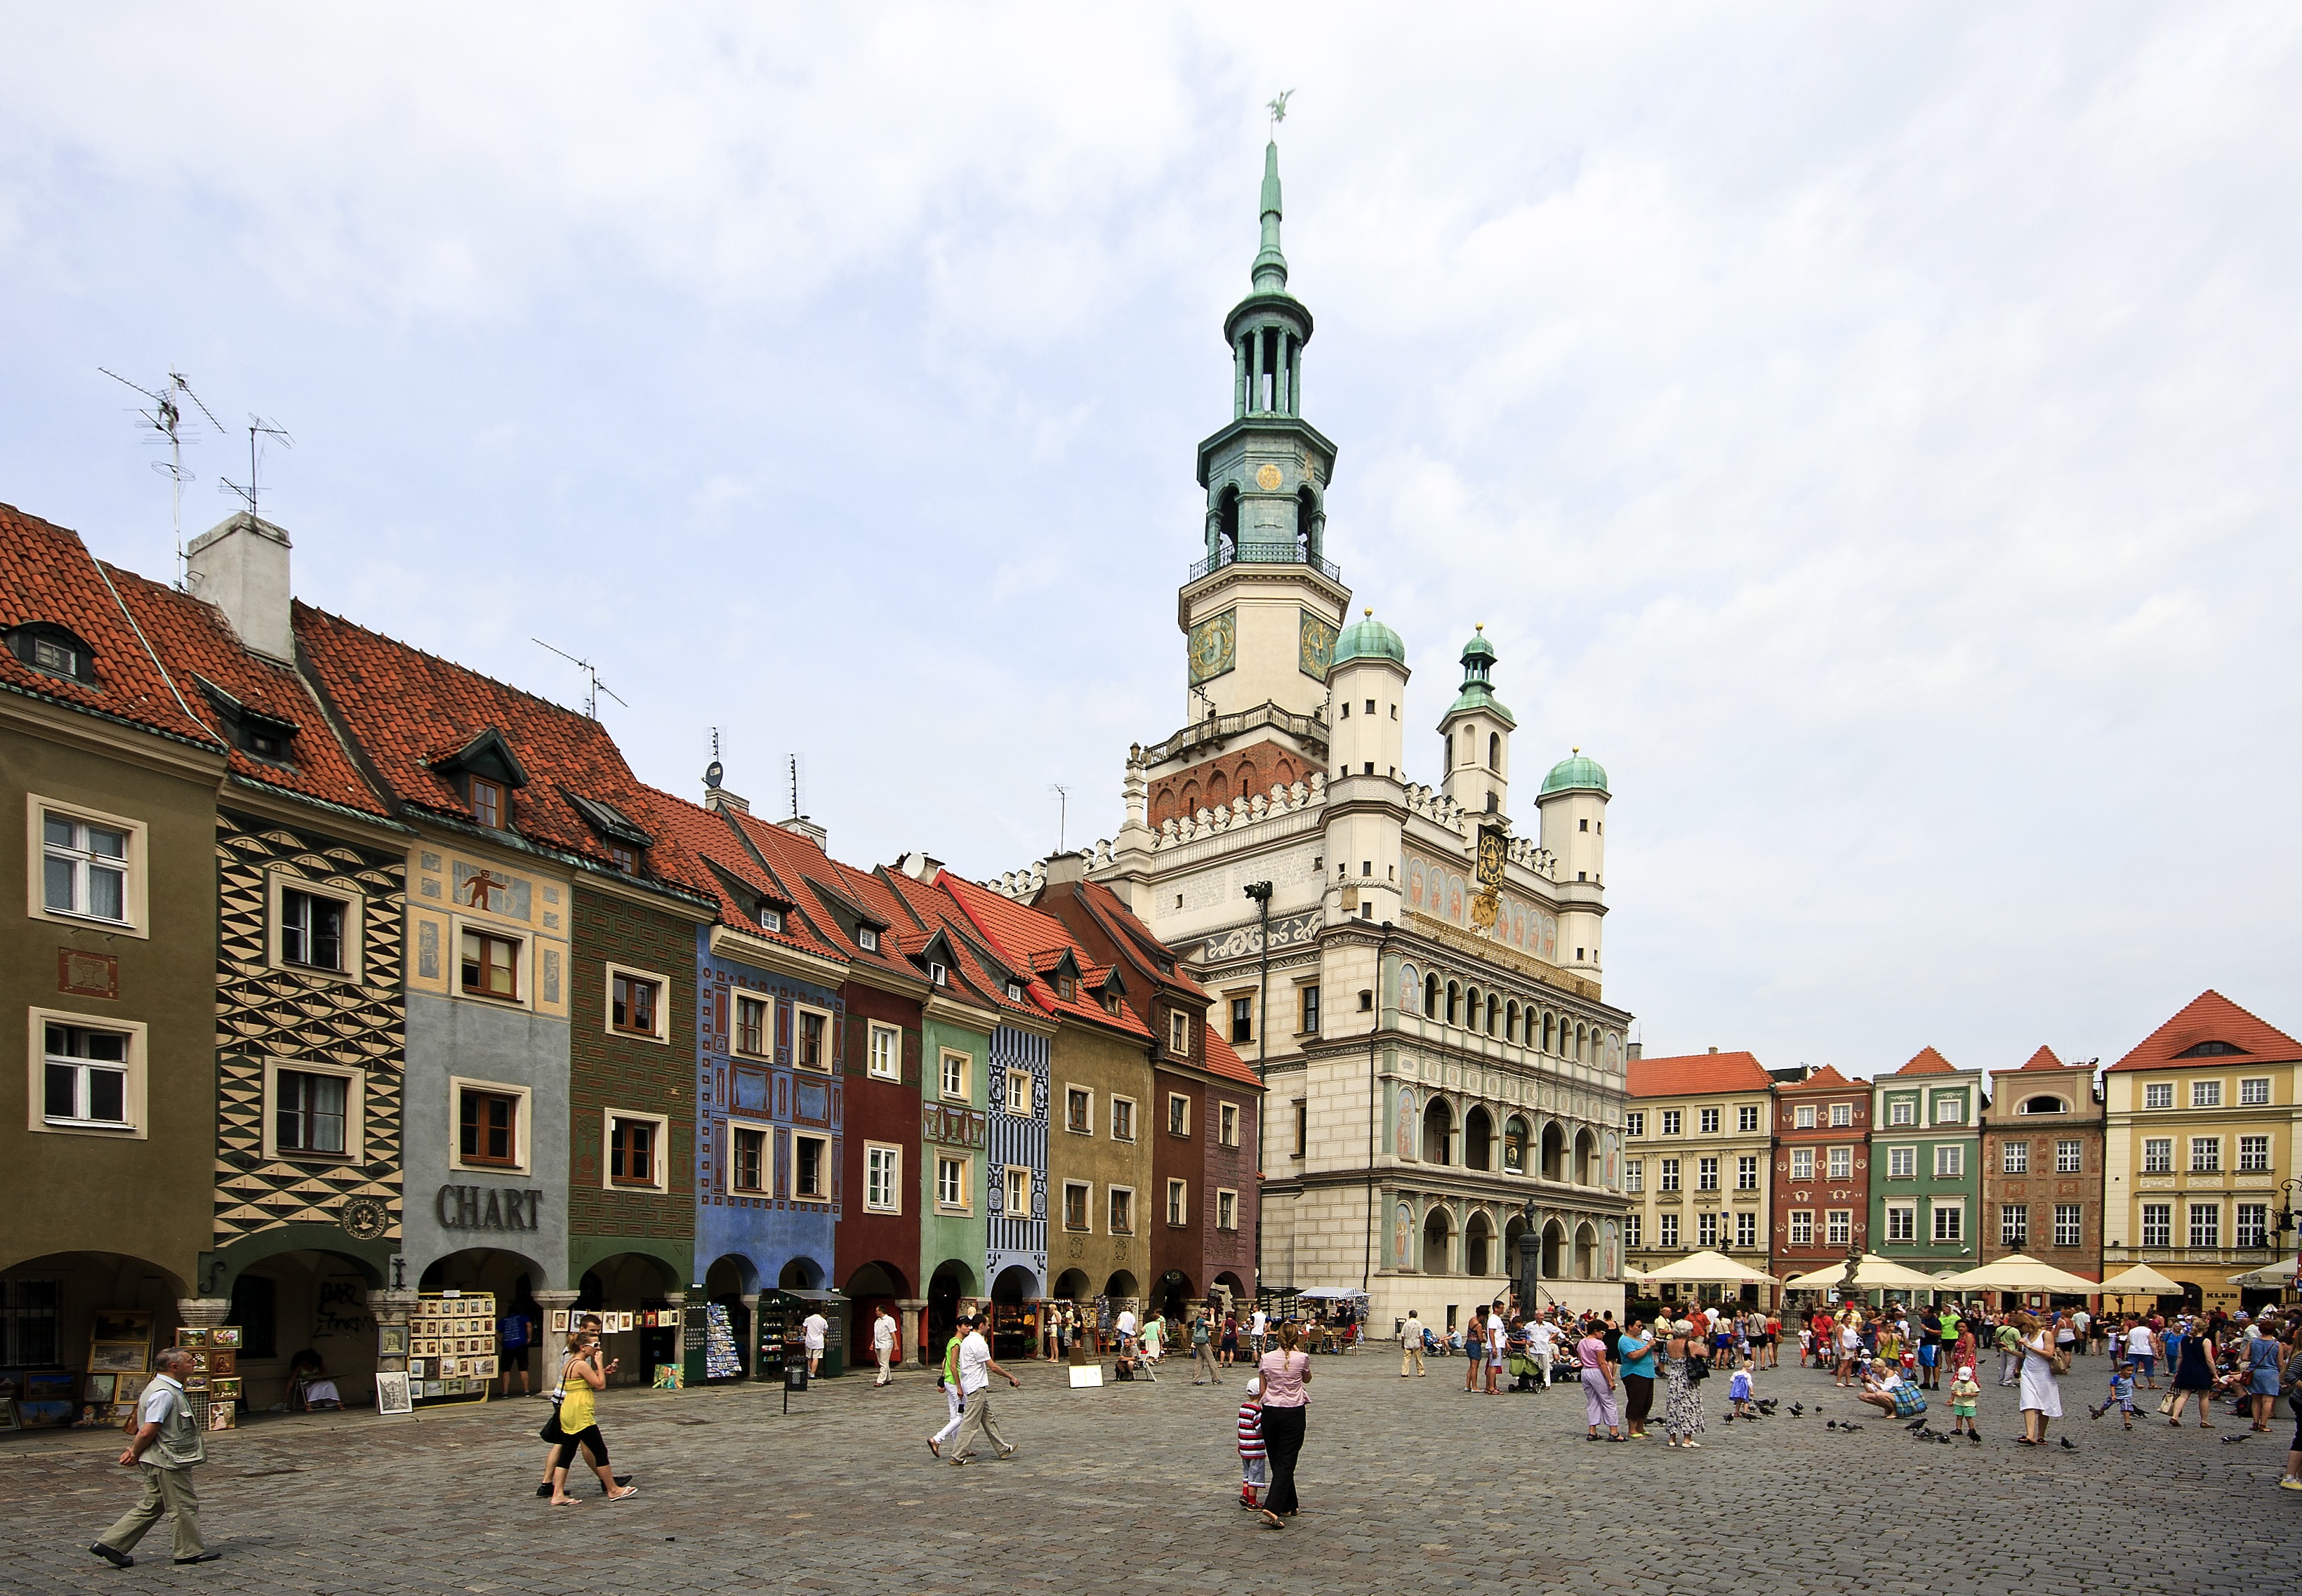
architecture, people, sky, street, town, palace, city, urban, cityscape, downtown, plaza, landmark, church, colorful, tourism, place of worship, public space, outside, clouds, buildings, poland, town square, basilica, cities, neighbourhood, poznan, market square, human settlement